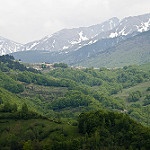
Scene: Outdoor